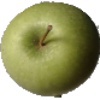
Label: Apple Granny Smith 1